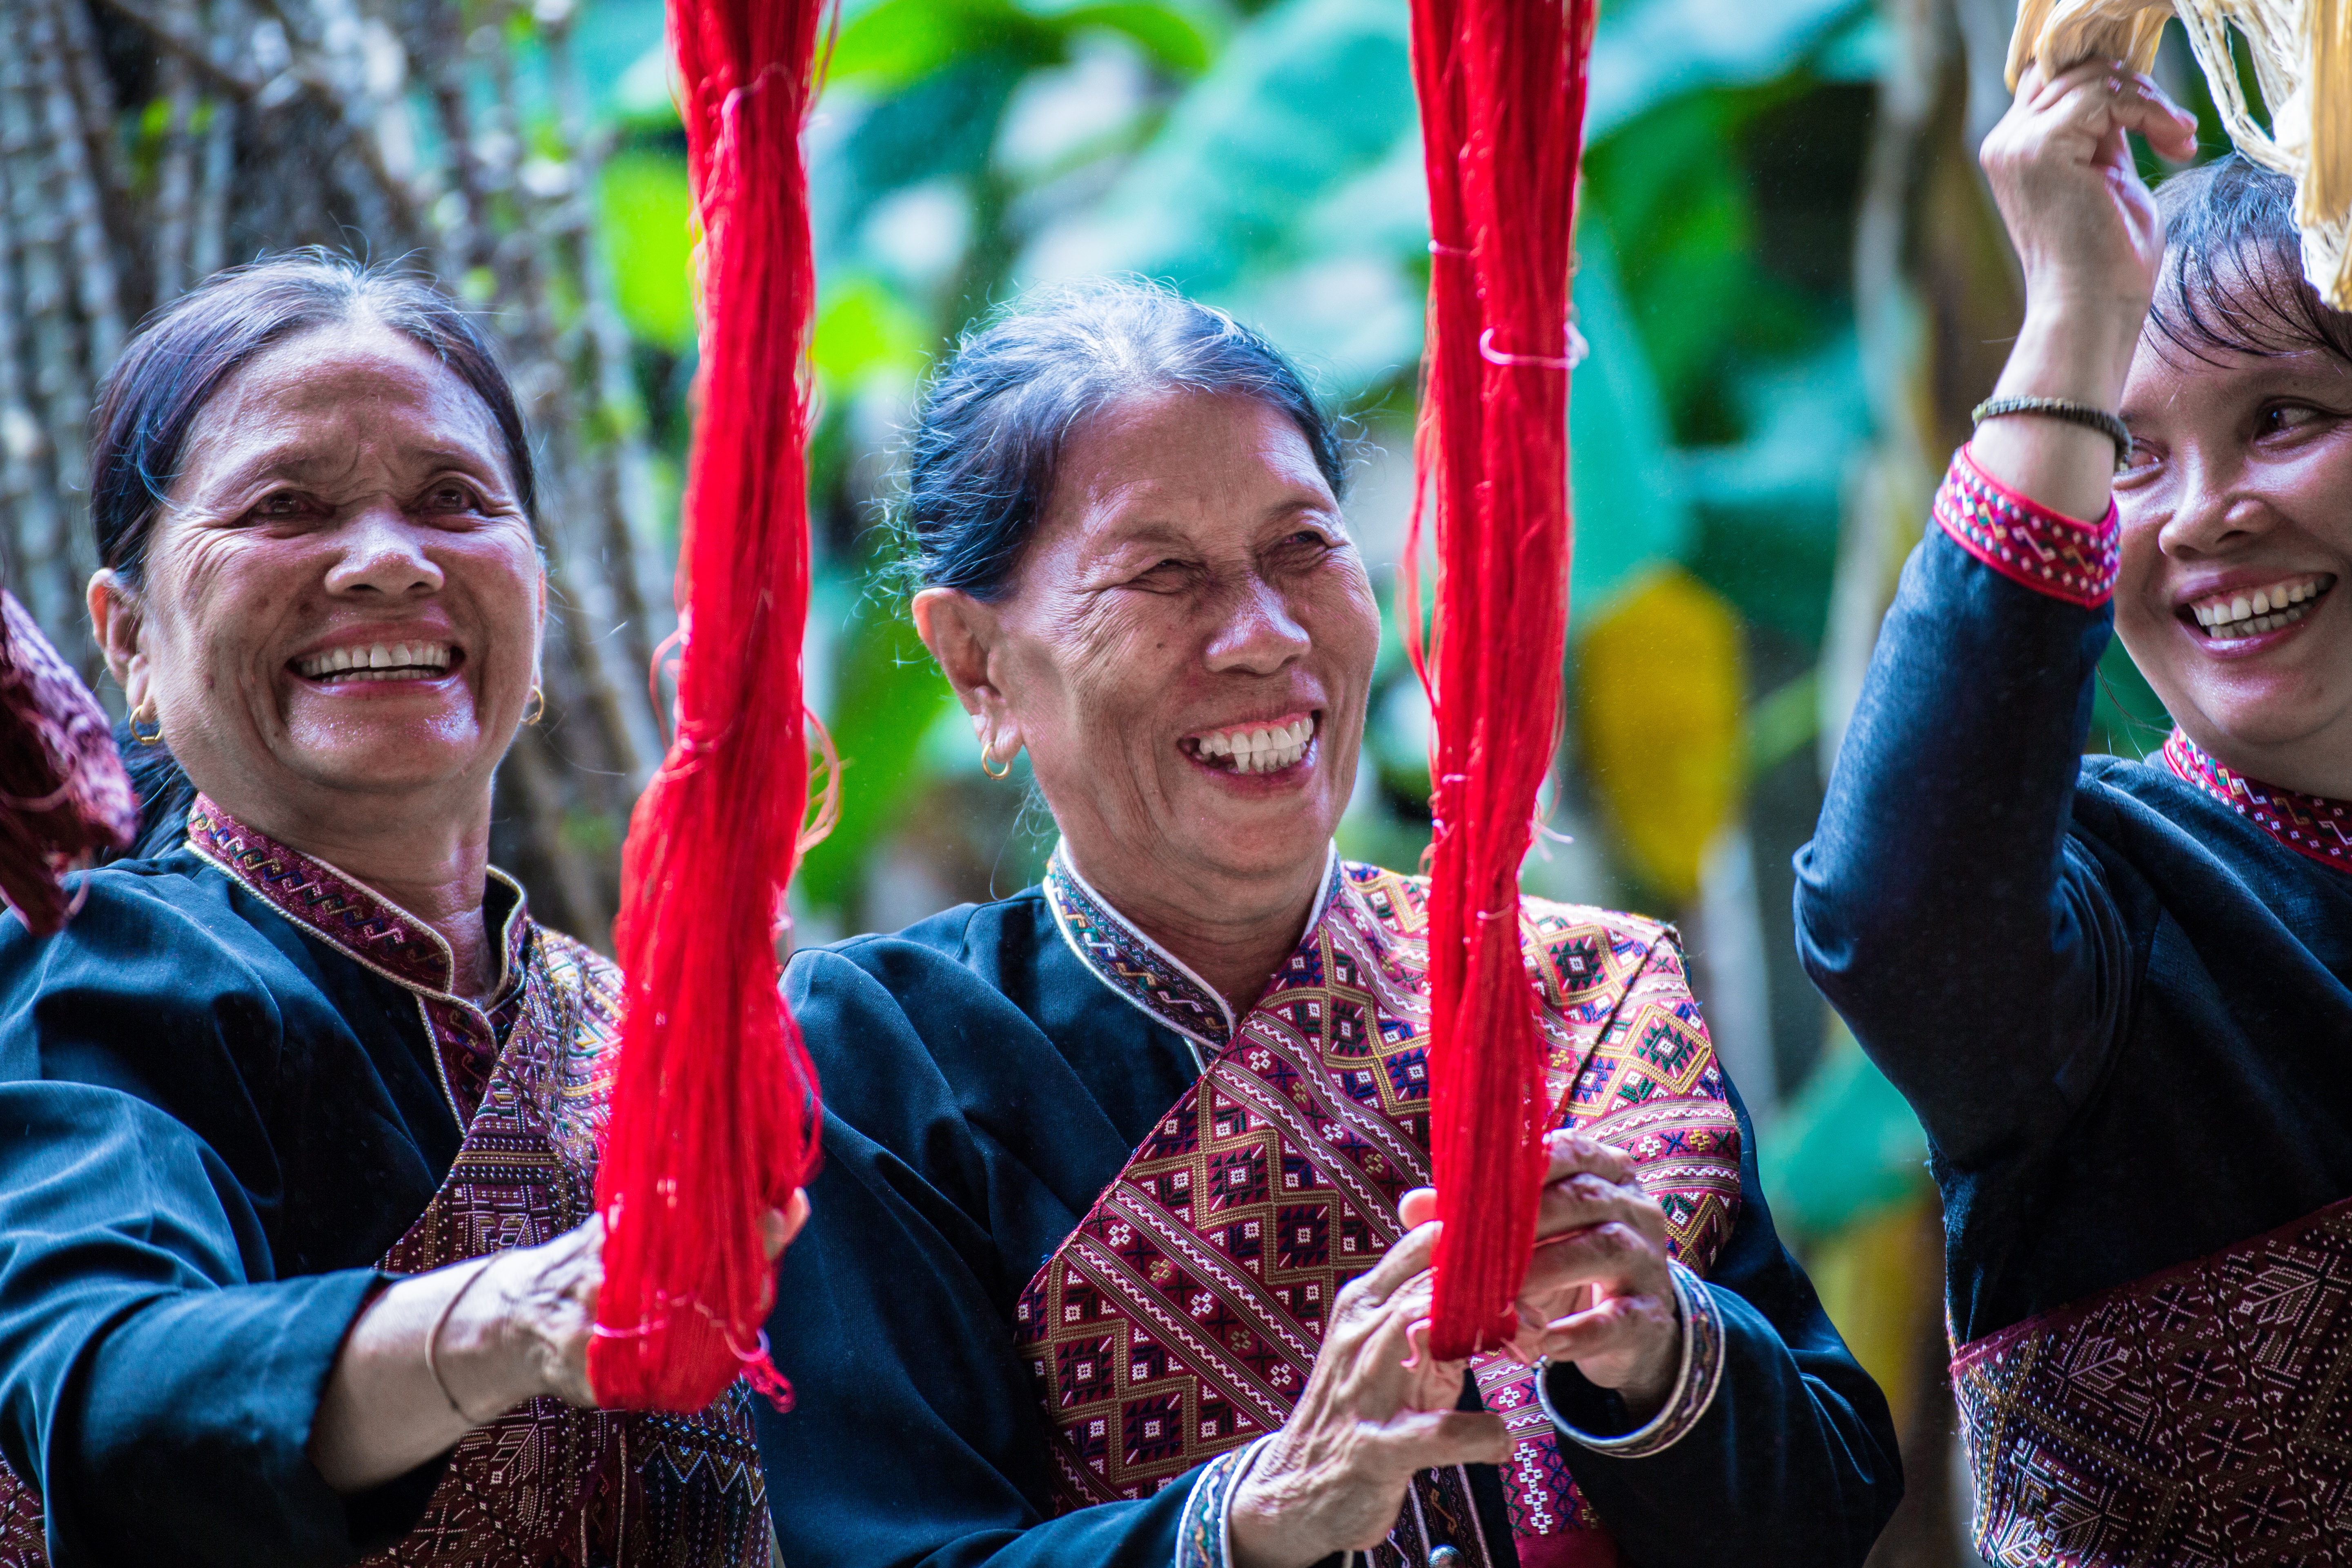
people, child, thailand, festival, dyed silk, kalasin